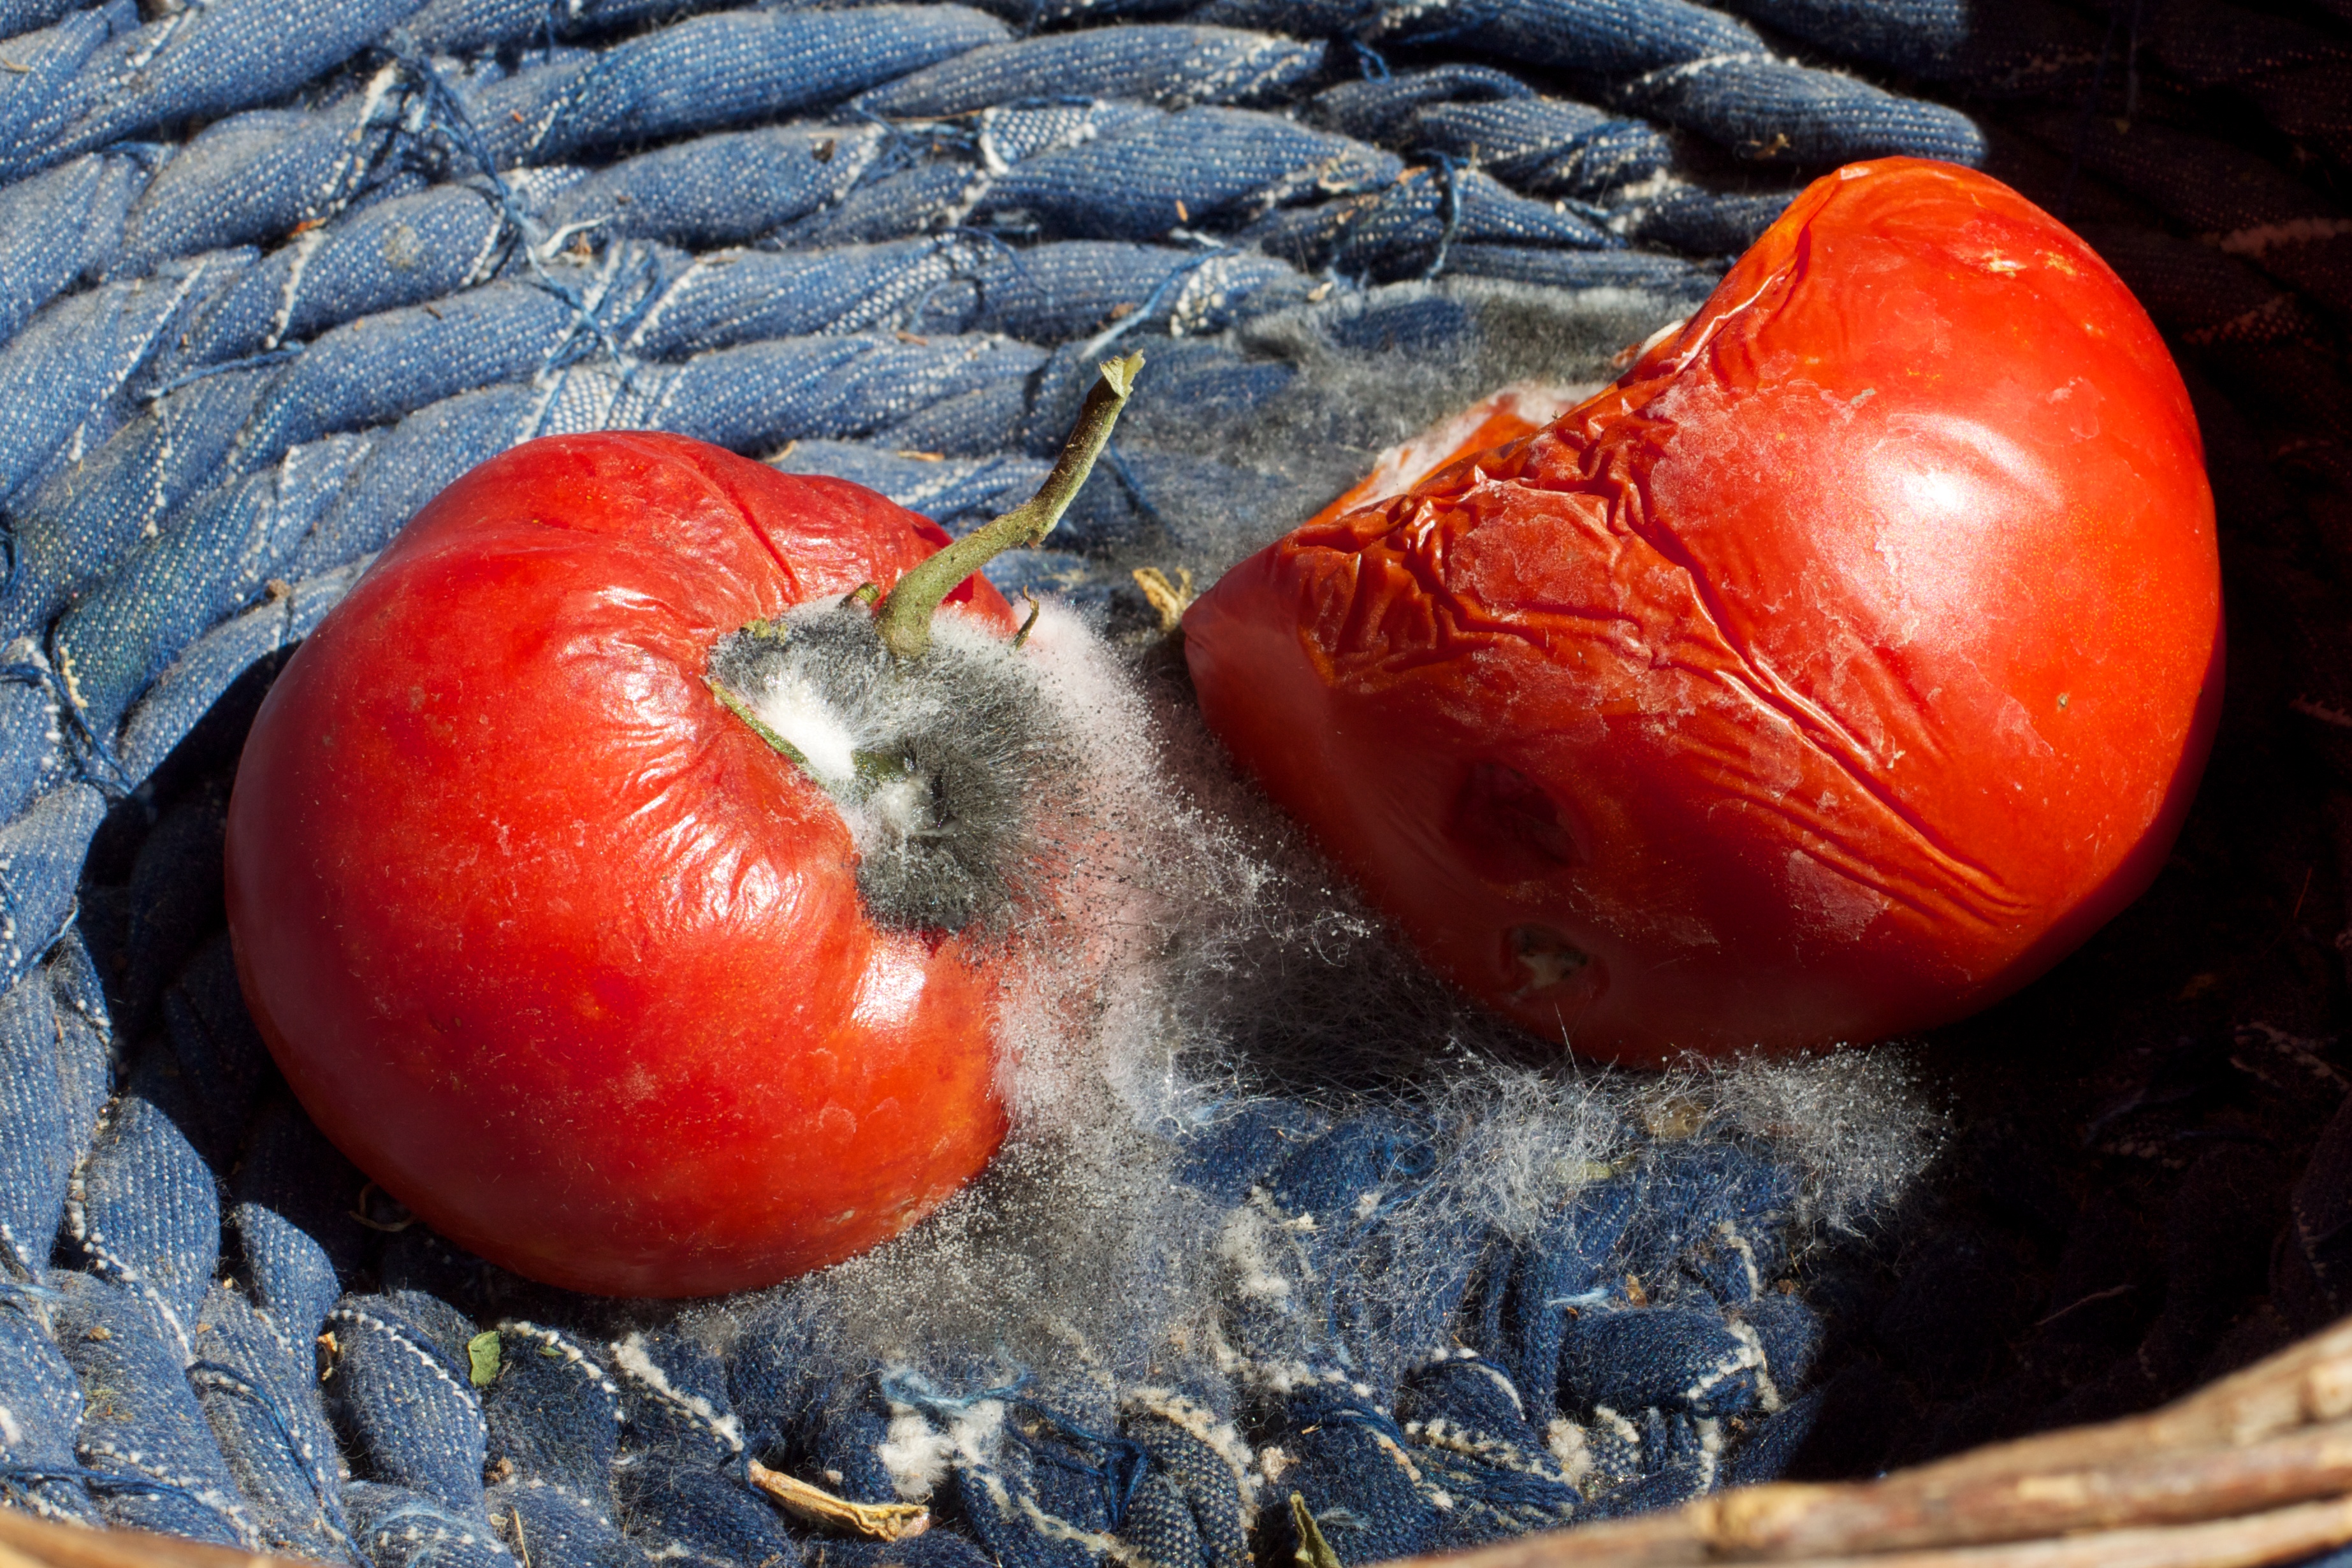
plant, fruit, flower, food, red, produce, vegetable, painting, tomato, organ, dailyshoot, rose hip, macro photography, flowering plant, land plant, potato and tomato genus